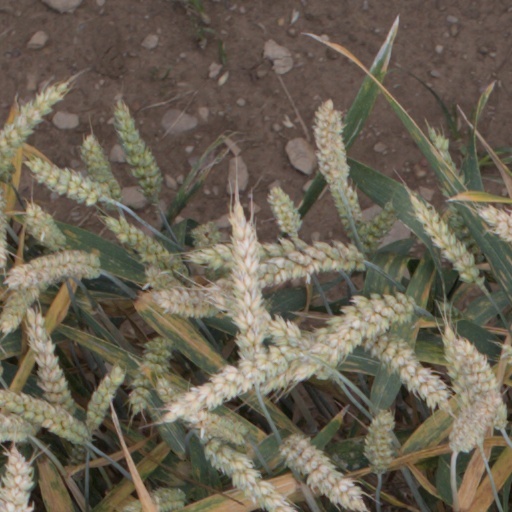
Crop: wheat